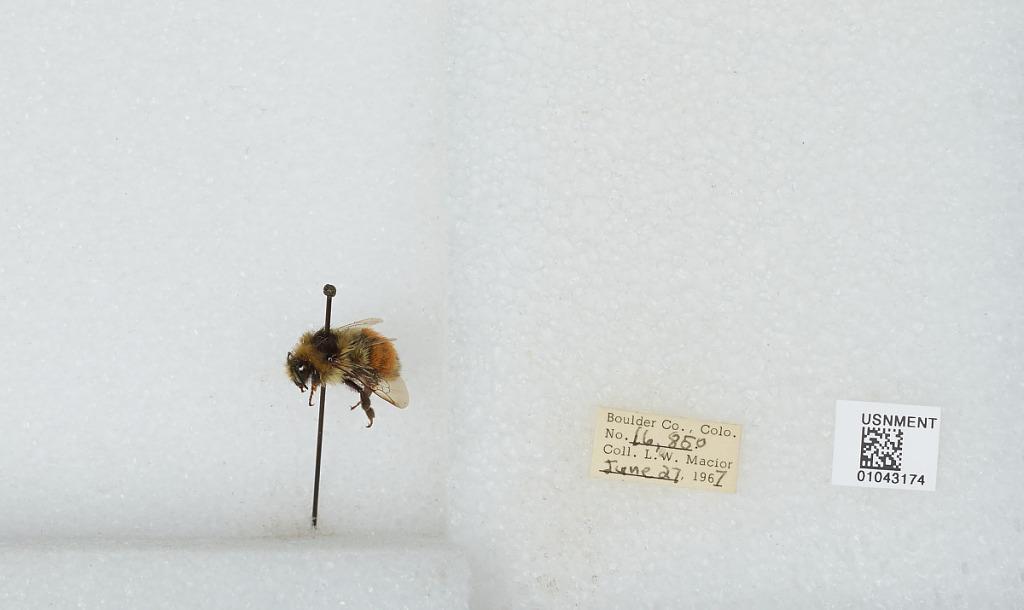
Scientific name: Bombus (Pyrobombus) bifarius Cresson
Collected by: L. Macior
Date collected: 1967-6-27
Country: United States
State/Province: Colorado
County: Boulder
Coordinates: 40.0017, -105.308